Iwami-Fukumitsu Station

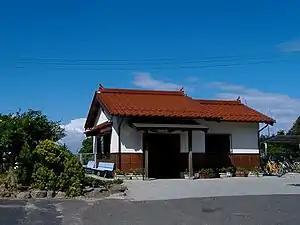
Iwami-Fukumitsu Station, October 2007

is a passenger railway station located in the city of Ōda, Shimane Prefecture, Japan. It is operated by the West Japan Railway Company (JR West).